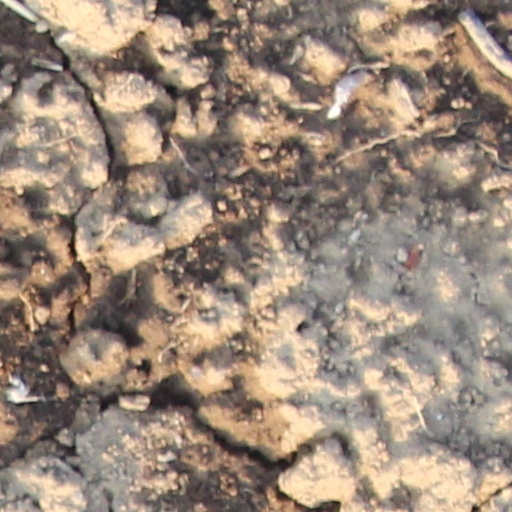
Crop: wheat